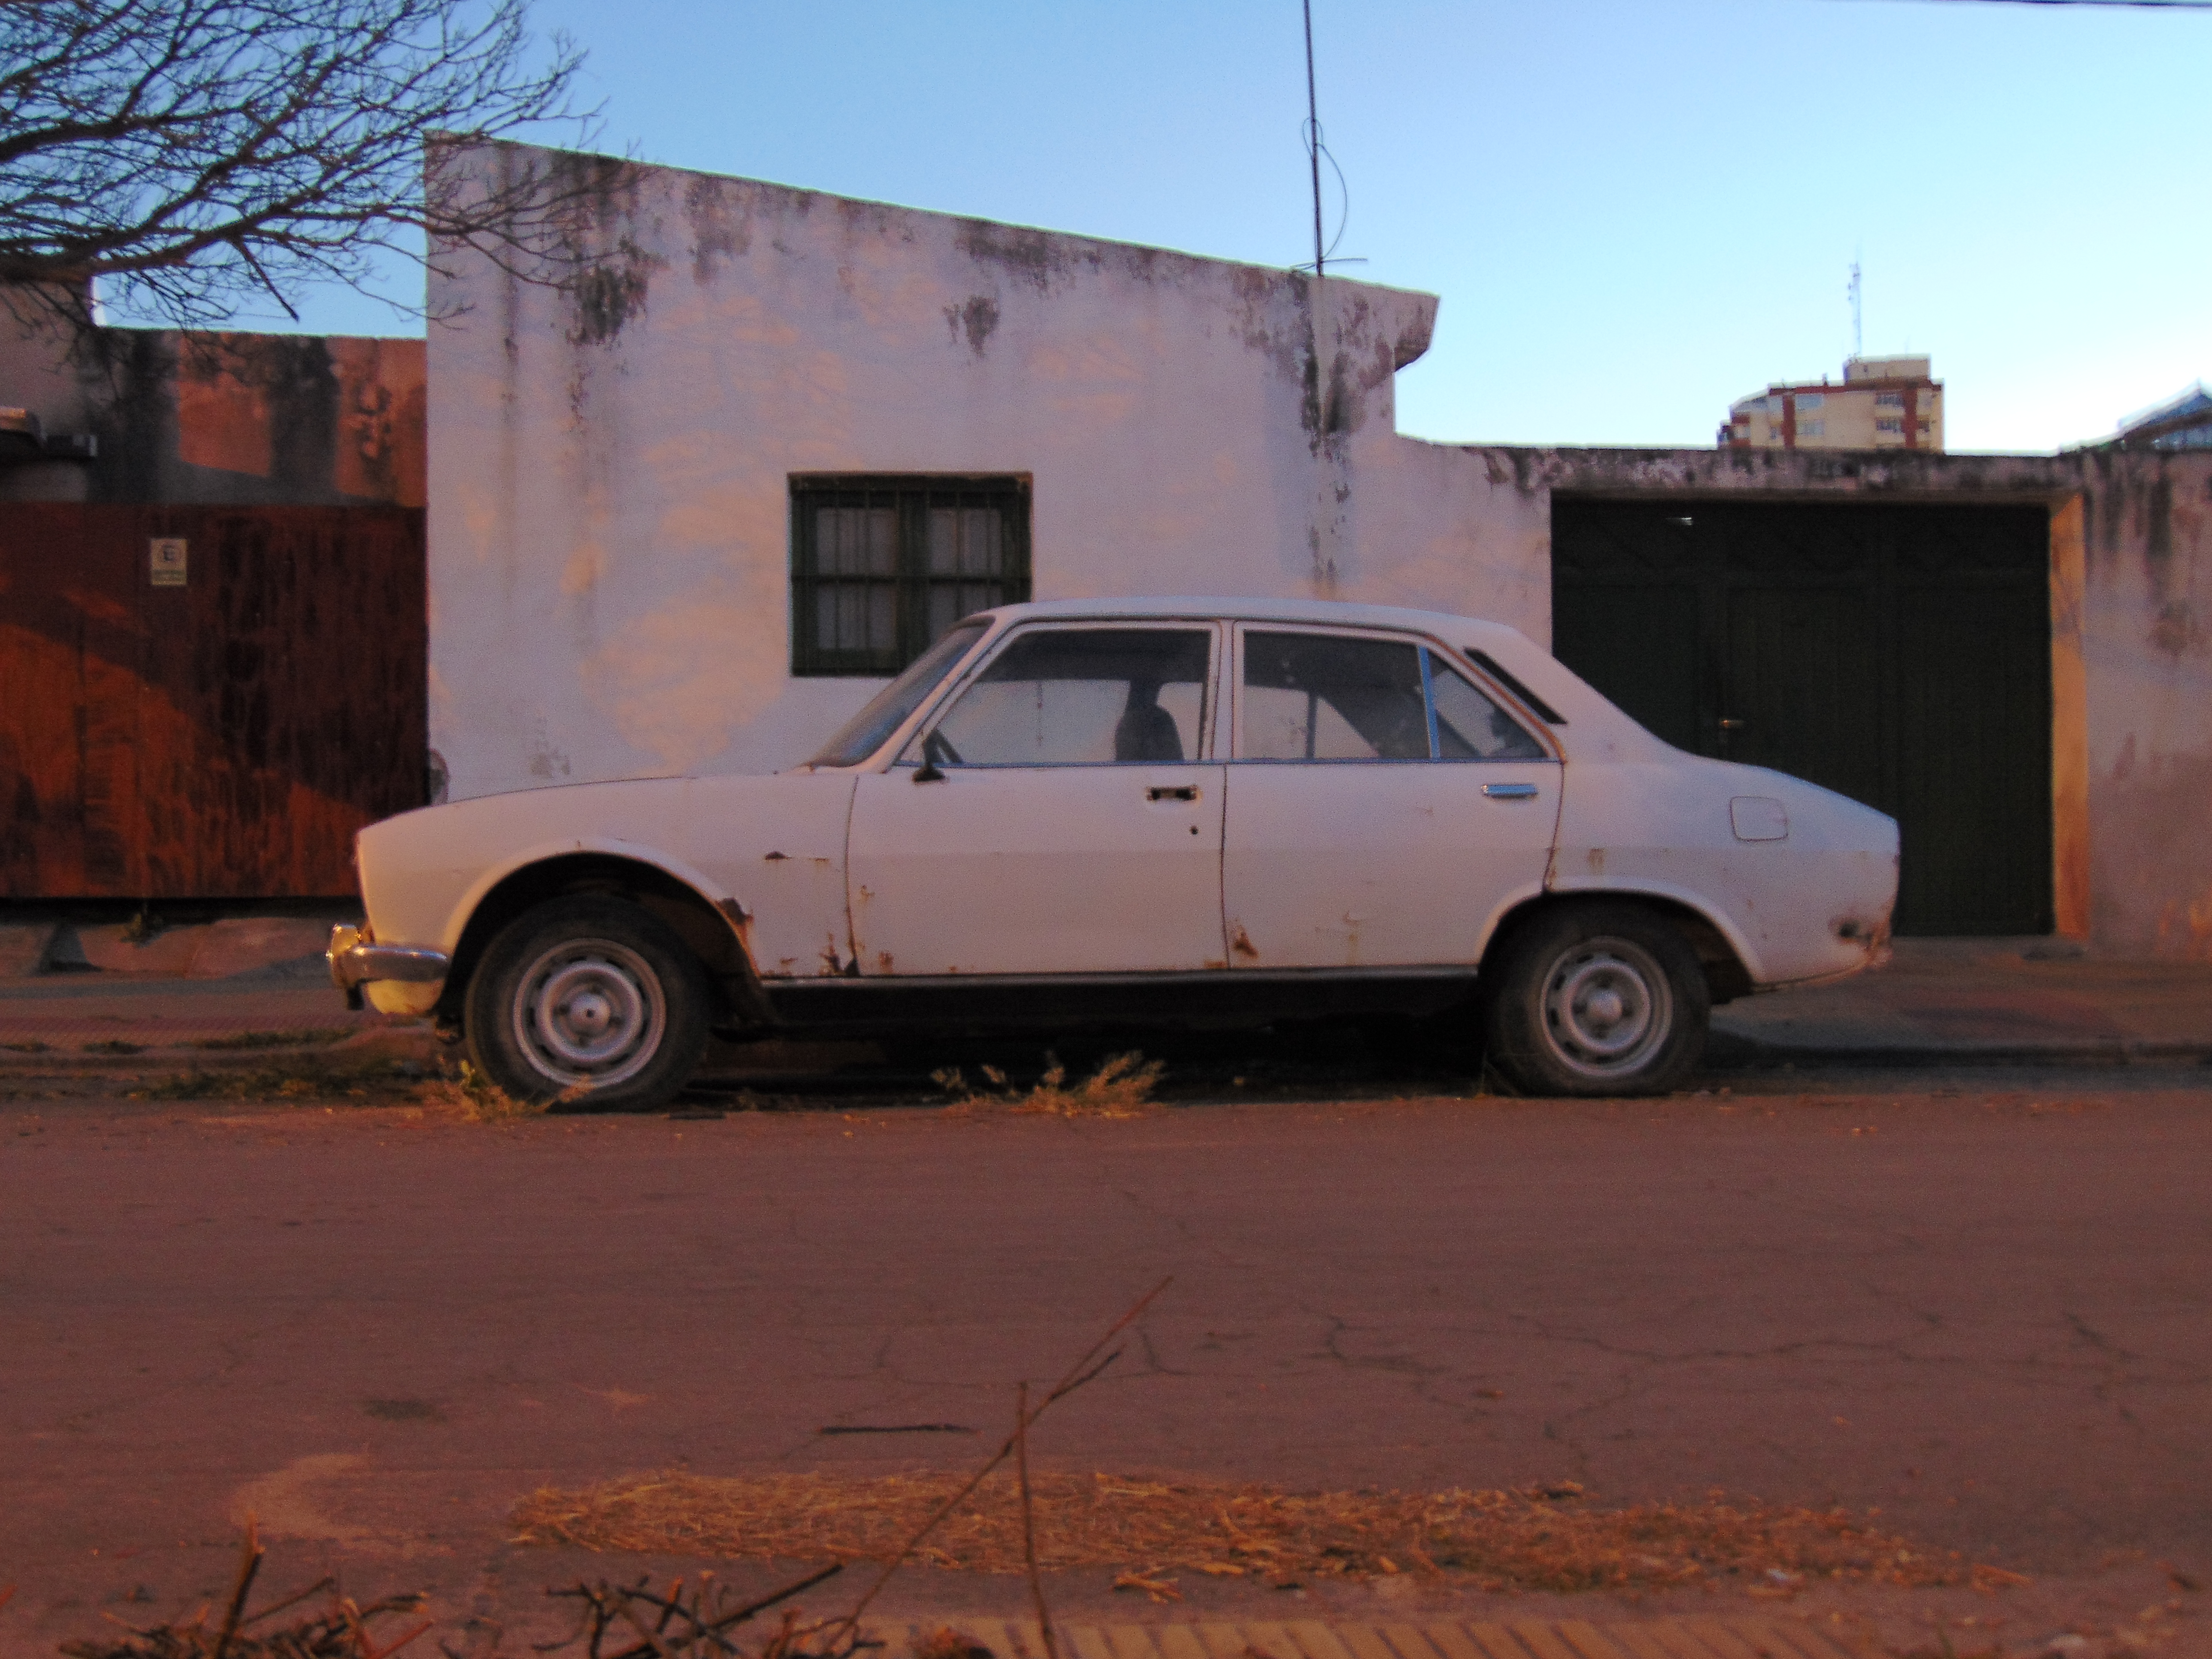
car, land vehicle, vehicle, snapshot, classic car, sedan, Peugeot 504, coupe, compact car, peugeot, family car